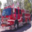
Label: truck